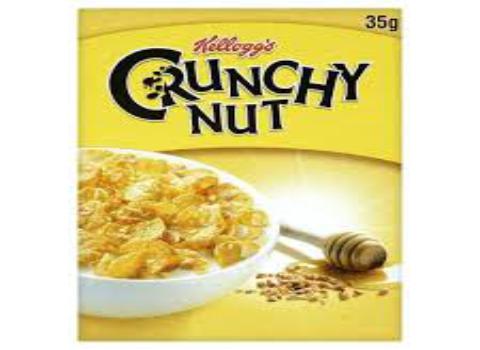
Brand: Honey Nut Corn Flakes
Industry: Food